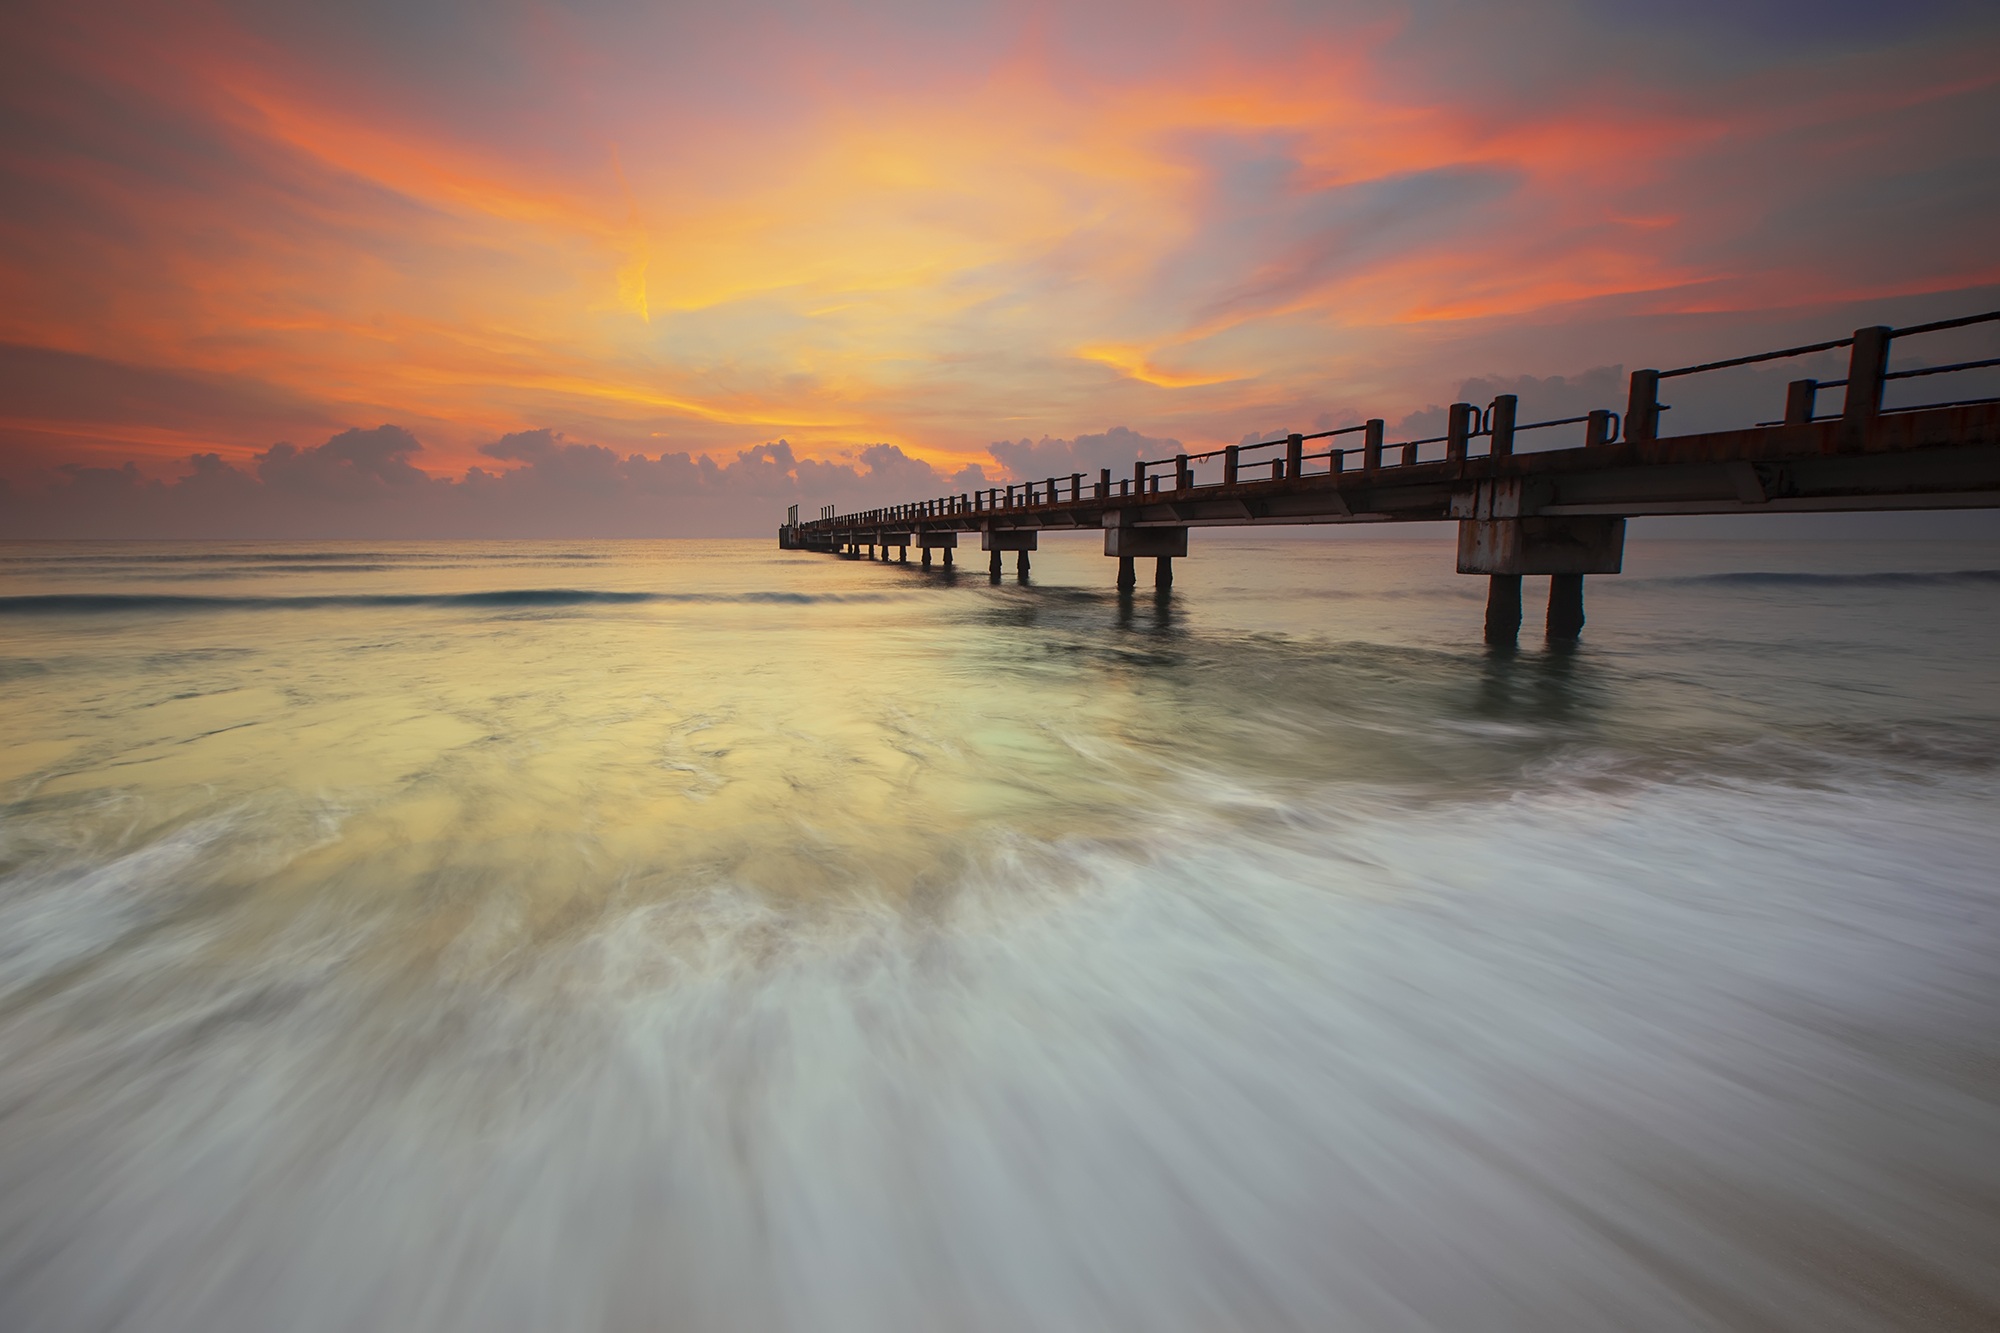
pier, sunrise, shore, sea, horizon, sunset, dawn, walkway, beach, coast, morning, ocean, evening, dusk, reflection, afterglow, wave, boardwalk